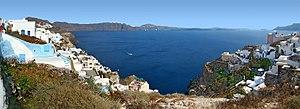
Oia, Santorin, Grèce. Le cercle de terre qui s'était affaissé après l'éruption volcanique de l'antiquité est évident ici. De gauche à passé le centre à l'horizon s'étend la partie sud de l'île de Santorin, avec la caldera plongeant dans la mer. Vers la droite sont visibles les îlots de Nea Kameni, Palaia Kameni, Aspronisi et Thirasia, toutes faisant partie de la plus grande île qui existait avant l'affaissement.